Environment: real
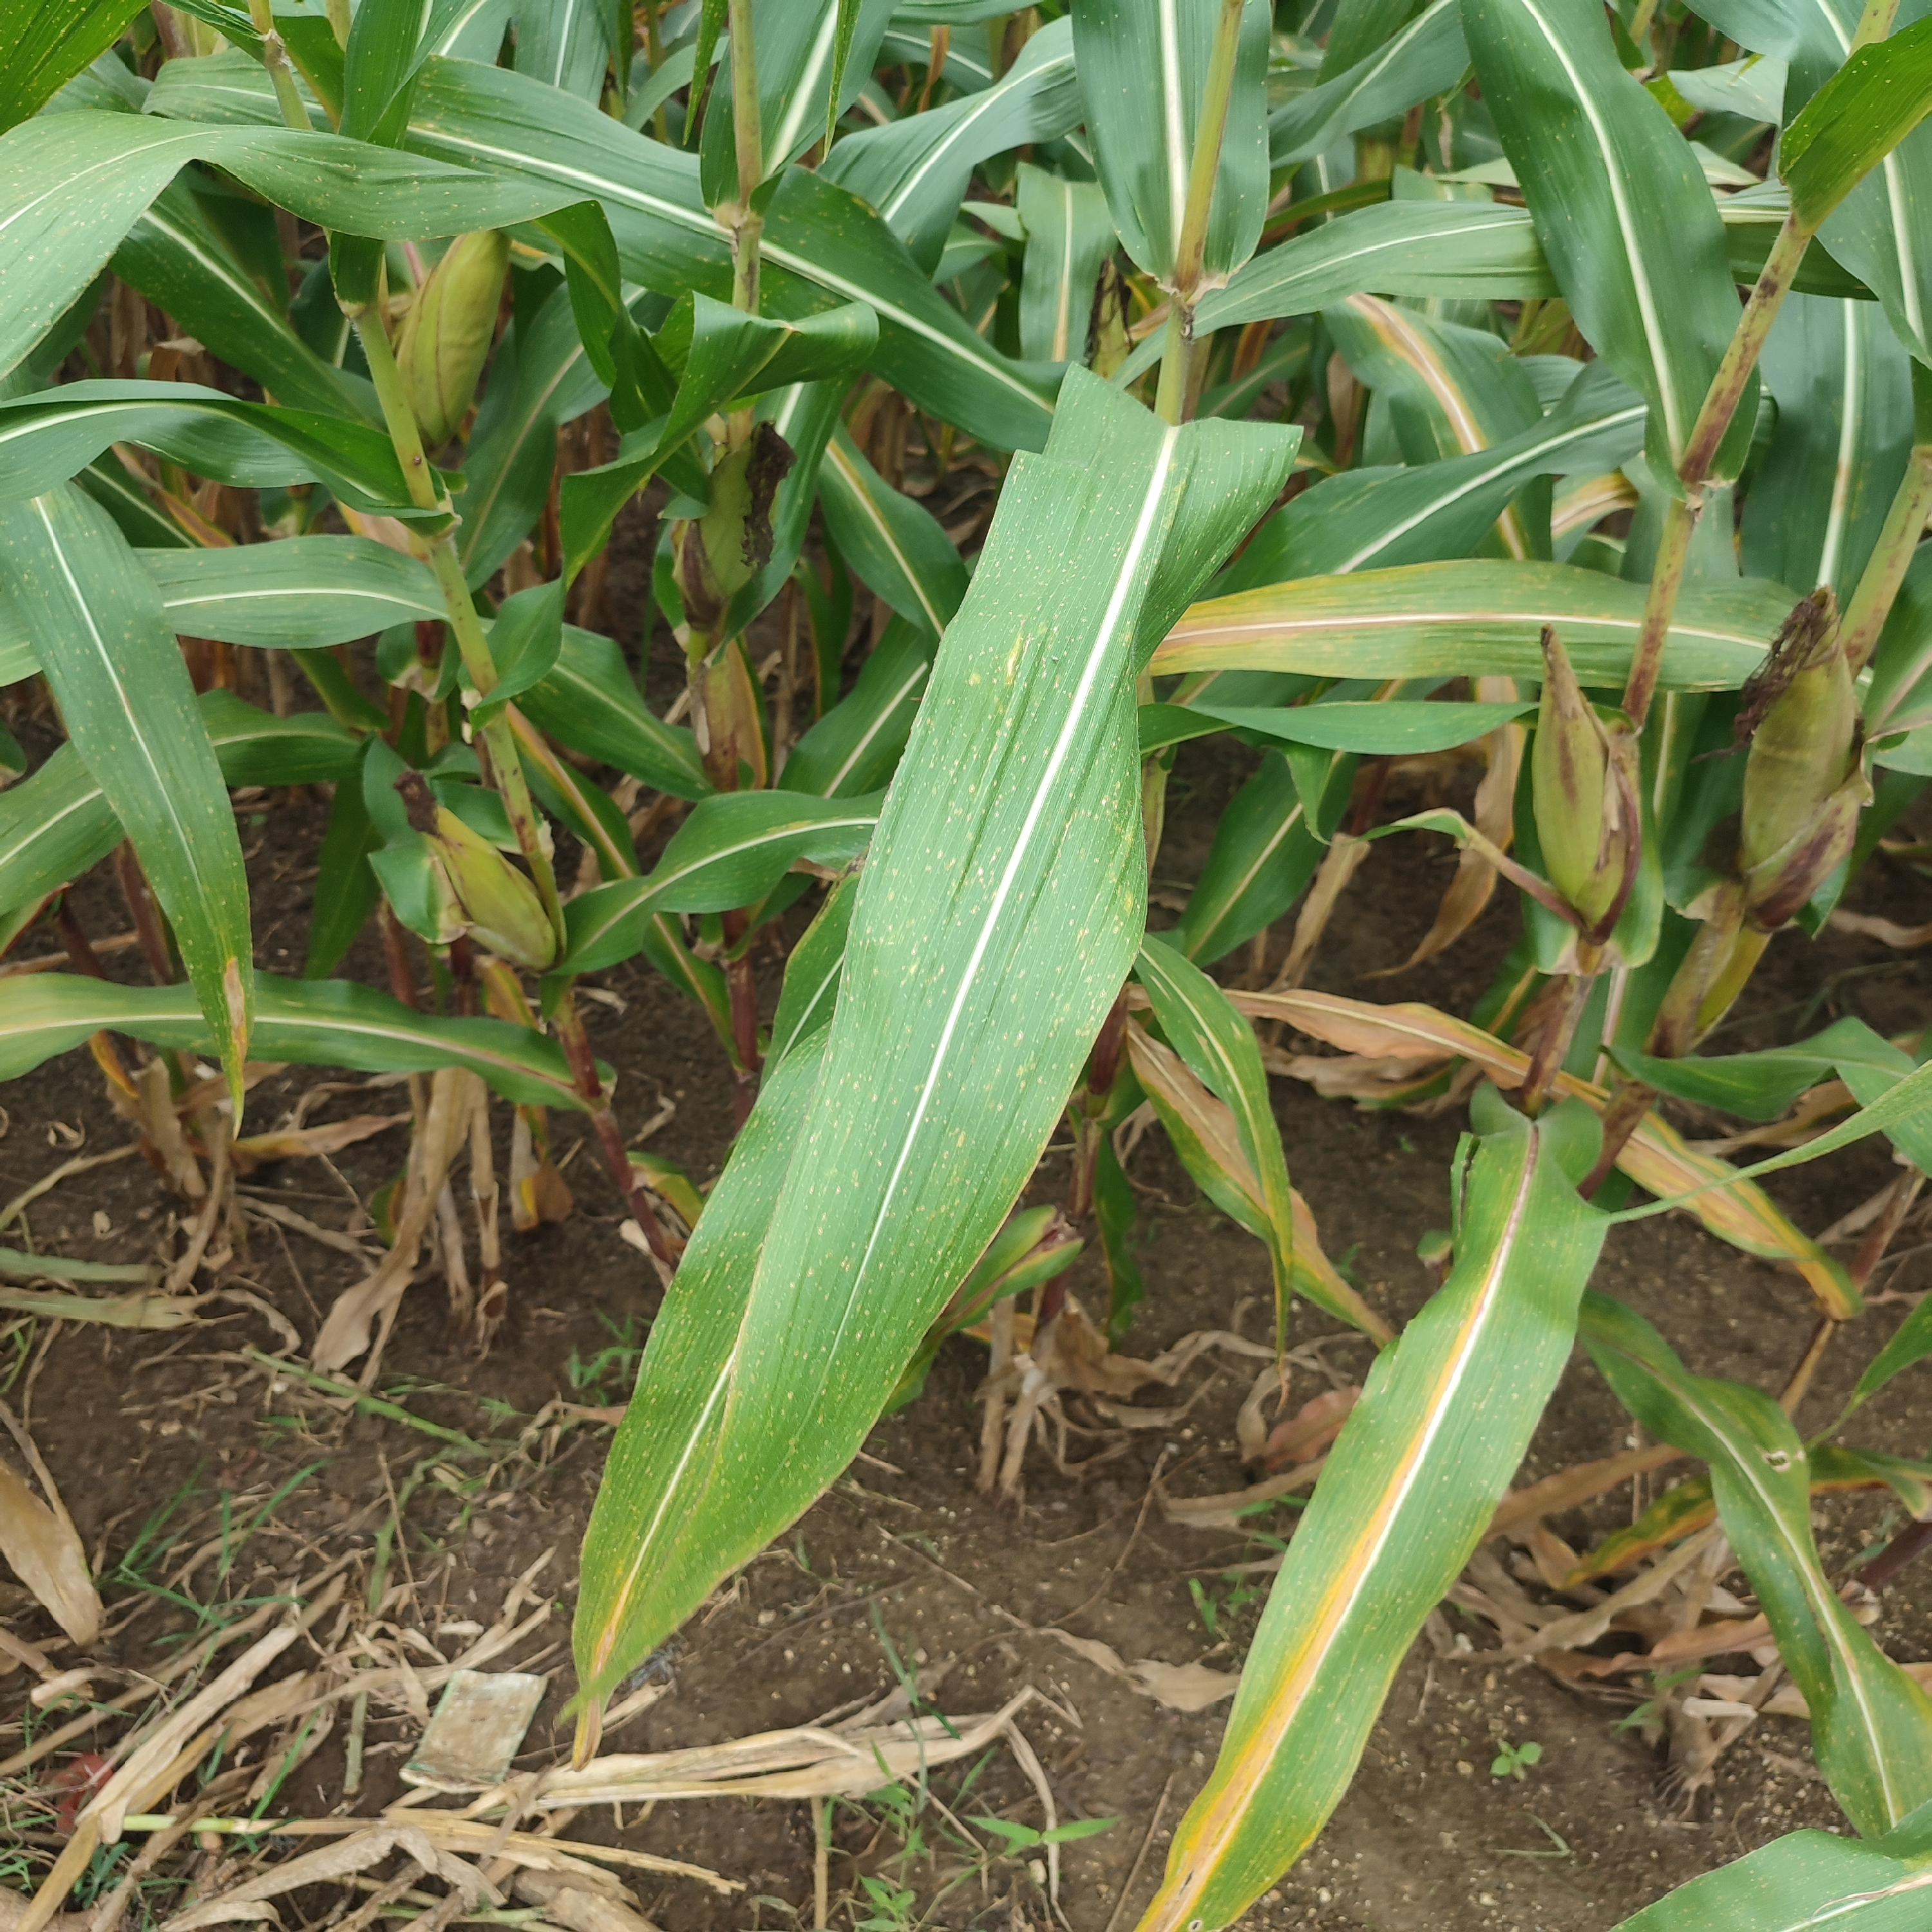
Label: nitrogen_deficiency